Dugald Clerk

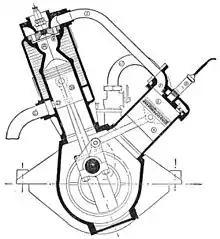
Sir Dugald Clerk's two-cycle engine

Clerk began work on his own engine designs in October 1878 after modifying a Brayton engine with a spark plug. Brayton engines (called "Ready Motors" were made from 1872 to 1876) and were one of the first engines to successfully use compression and combust fuel in the cylinder. Prior to this time the commercial engines available had been the Lenoir engine from 1860, a non-compression engine which worked on a double-acting two-stroke cycle, but spent half of each stroke drawing gas into the cylinder. The Hugon engine was a slightly improved version, but both were quite inefficient (95 and 85 cubic feet of gas per HP hour respectively). The next commercial engine available (from 1867) was the Otto & Langen a non compression, free piston engine, which used atmospheric pressure for the power stroke, and consumed about half the gas of the Lenoir and Hugon engines. It was in May 1876 that Otto developed his engine using the single-acting four-stroke cycle with compression in the cylinder. Clerk decided to develop an engine using compression, but with the two-stroke cycle, as he could see benefit to weight and smoothness of operation through having twice as many power strokes.